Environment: real
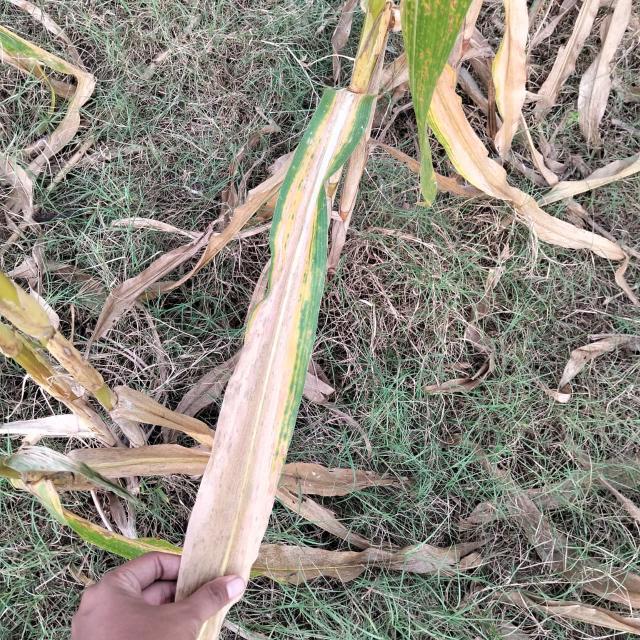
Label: nitrogen_deficiency